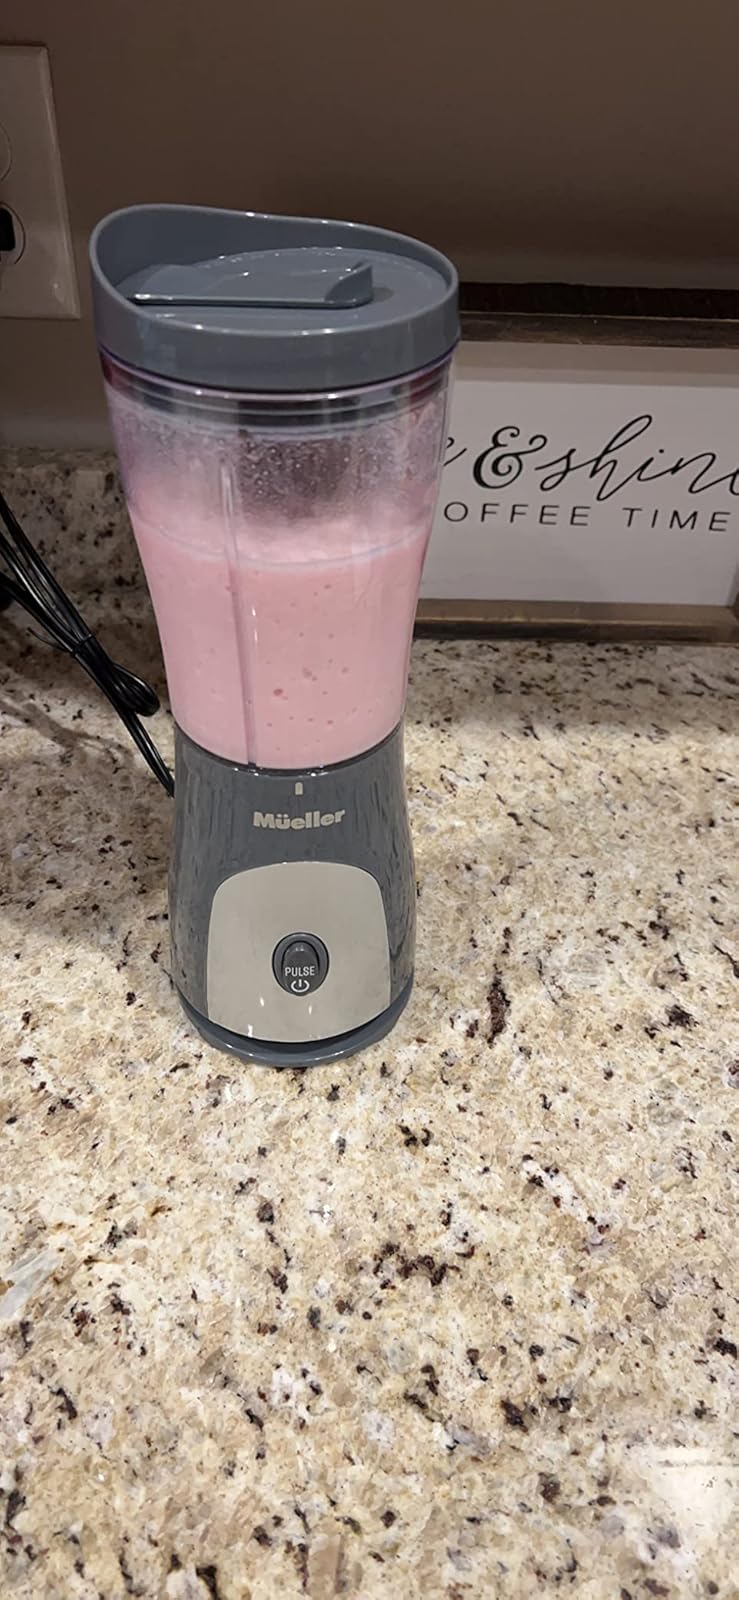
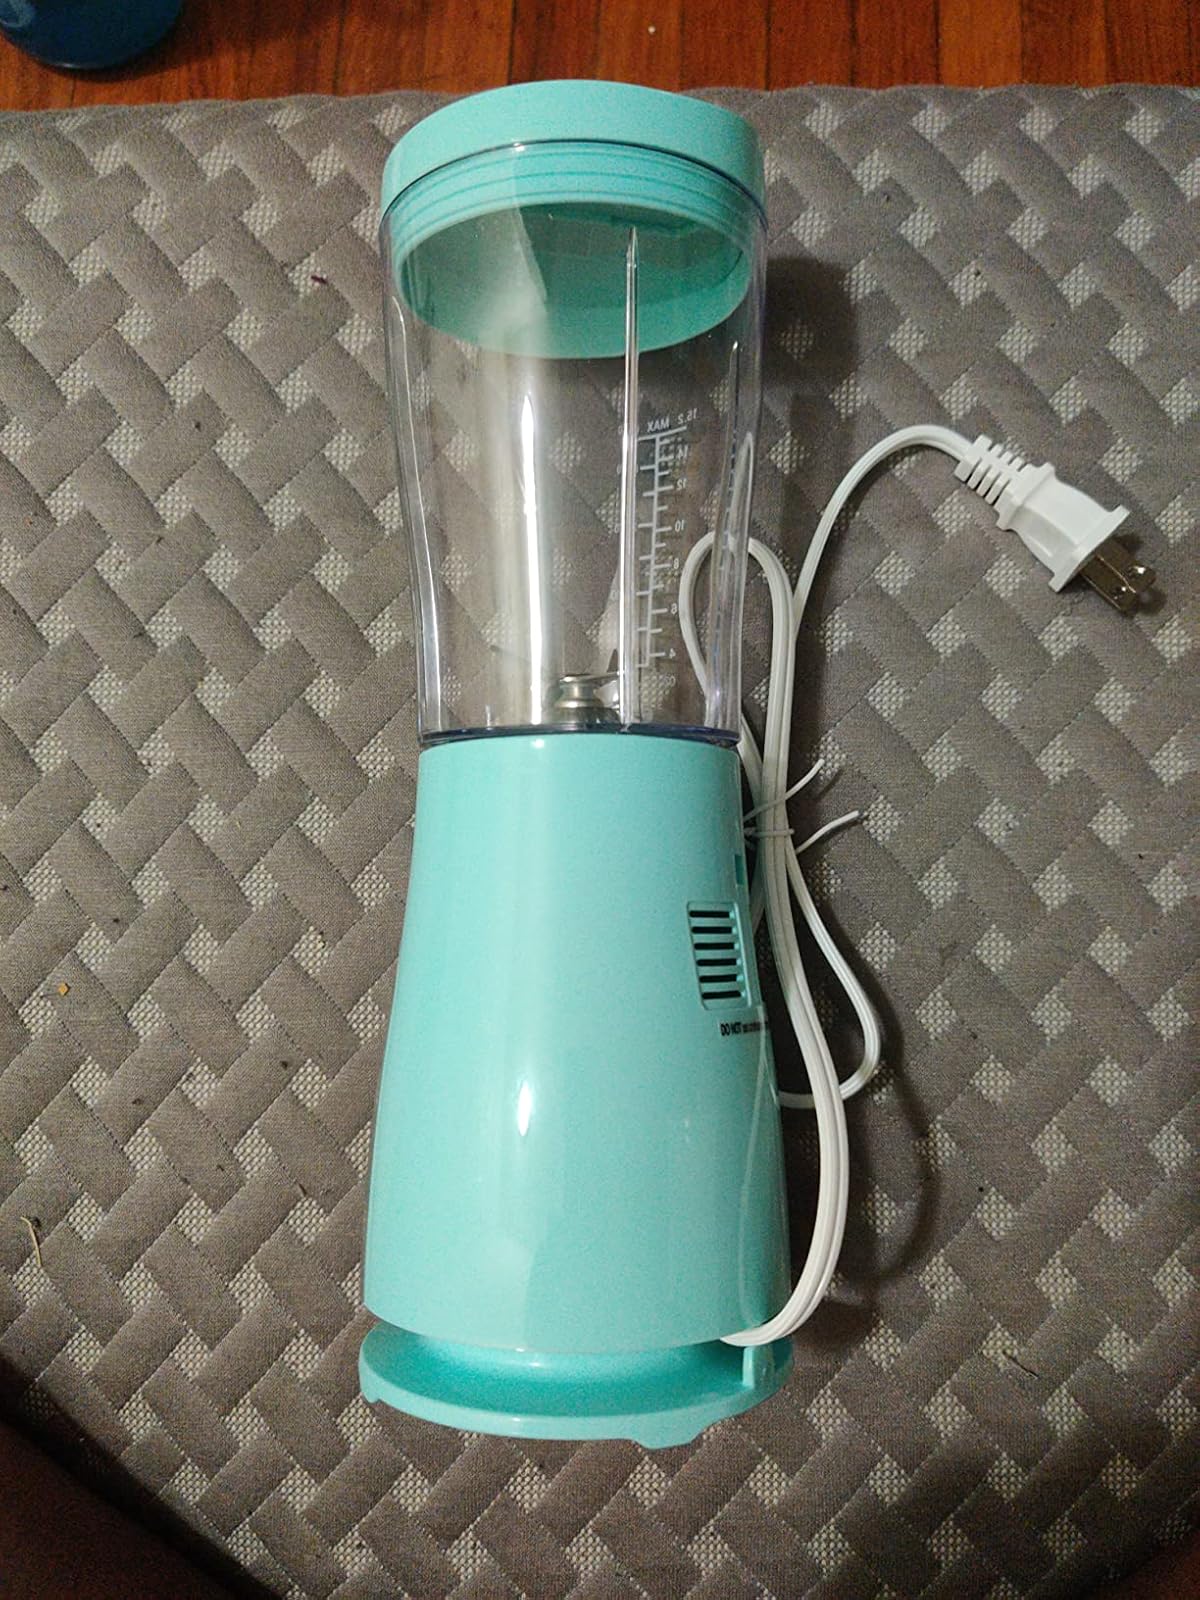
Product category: items_blender
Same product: no